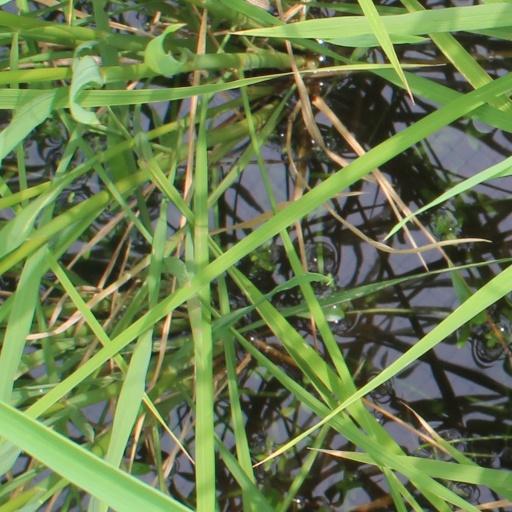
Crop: rice